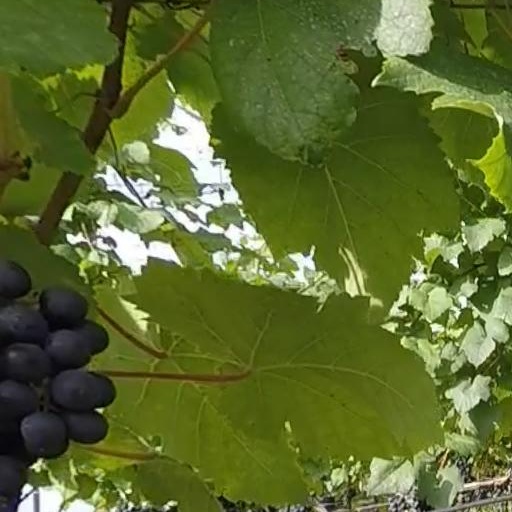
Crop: grape